Dampiera

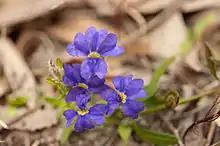
"Dampiera triloba"

Dampiera is a genus of about 70 species of flowering plants in the family Goodeniaceae, all of which are endemic to Australia. Plants in the genus "Dampiera" are subshrubs or herbs with sessile leaves, flowers with five small sepals and blue, violet or pink, rarely white, two-lipped flowers.